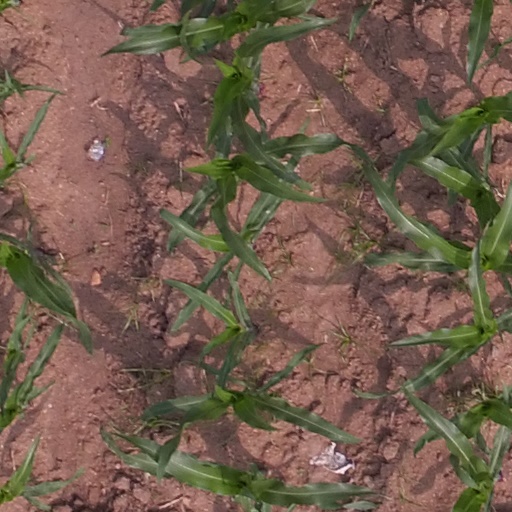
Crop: maize; corn